Ki Tissa

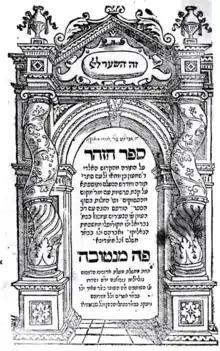
The first page of the "Zohar"

The "Zohar" compared Moses to Noah and found Moses superior. For when God told Moses in Exodus 32:10, "Now therefore let me alone, that My anger may grow hot against them, and that I may consume them; and I will make of you a great nation," Moses immediately asked whether he could possibly abandon Israel for his own advantage. Moses protested that the world would say that he had killed Israel and did to them as Noah did to his generation. For when God bade Noah to save himself and his household from the Flood, Noah did not intercede on behalf of his generation, but let them perish. It is for this reason that Scripture names the waters of the Flood after Noah, as Isaiah 54:9 says, "For this is as the waters of Noah to me." Thus, Moses sought mercy for his people, and God indeed showed them mercy.